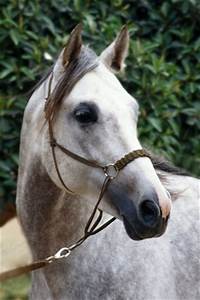
Label: horse